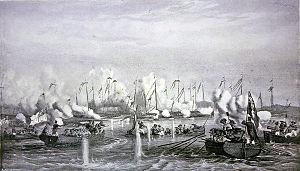
La bataille de Fatshan Creek est un engagement naval livré le 1ᵉʳ juin 1857 en Chine, pendant la Seconde guerre de l'opium.